California Lutheran University

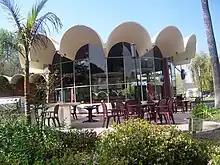

The main campus is located in Thousand Oaks, a city in southern Ventura County, California, comprising 41 buildings, four fields, two stadiums, two swimming pools, a tennis court, botanic gardens, as well as undeveloped chaparral hillsides. It lies 45 miles northwest of Los Angeles.